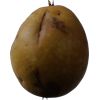
Label: Pear 3